Xenophon

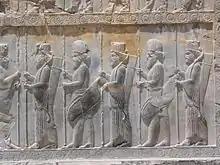
Bas-reliefs of Persian soldiers together with Median soldiers are prevalent in Persepolis. The ones with rounded caps are Median.

Both Herodotus (1.123,214) and Xenophon (1.5.1,2,4, 8.5.20) present Cyrus as about 40 years old when his forces captured Babylon. In the Nabonidus Chronicle, there is mention of the death of the wife of the king (name not given) within a month after the capture of Babylon. It has been conjectured that this was Cyrus's first wife; "Cyropaedia"'s stated (8.5.19) that Cyaxares II gave his daughter in marriage to Cyrus soon after the fall of the city, with the kingdom of Media as her dowry.